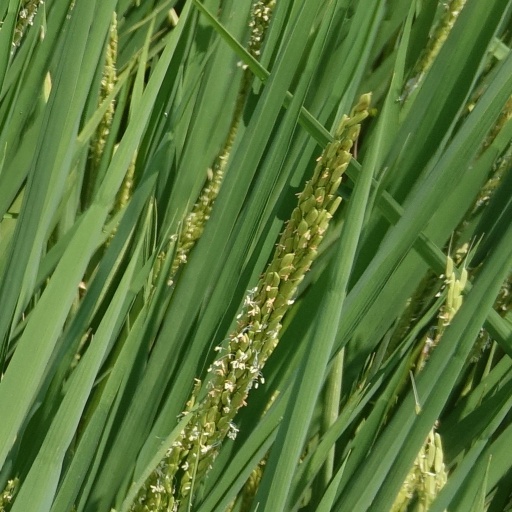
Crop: rice